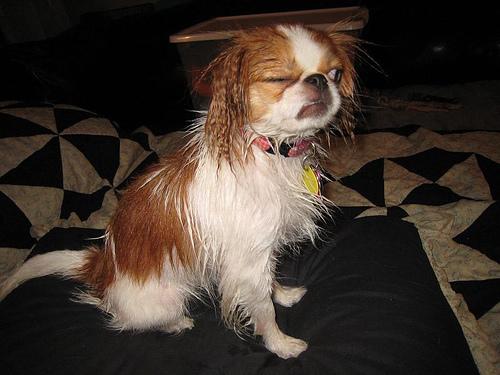
Breed: japanese chin